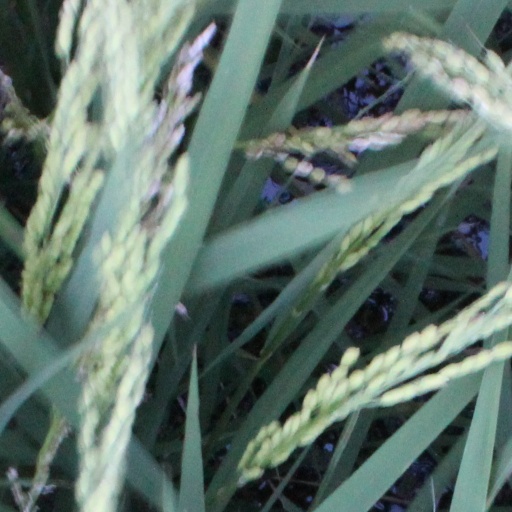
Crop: rice